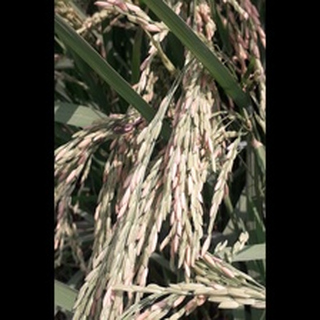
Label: healthy_rice